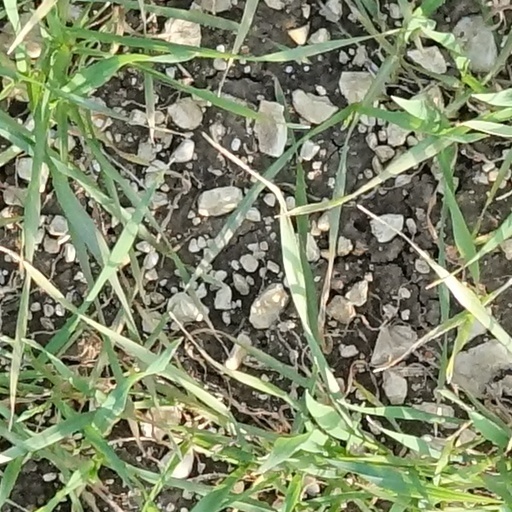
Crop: wheat